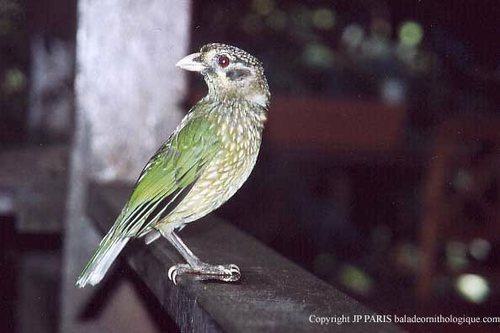
A photo of a spotted catbird